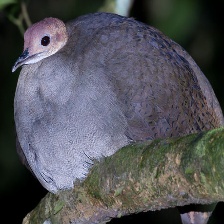
Species: GREAT TINAMOU
Scientific name: TINAMUS MAJOR